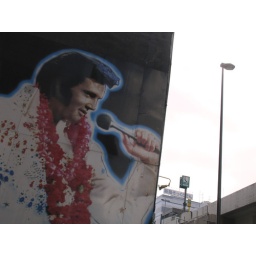
I'll be singing to you sweetly from a window in the tower of song